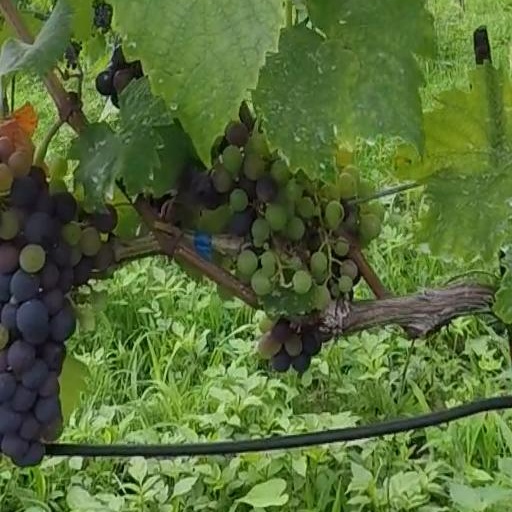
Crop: grape